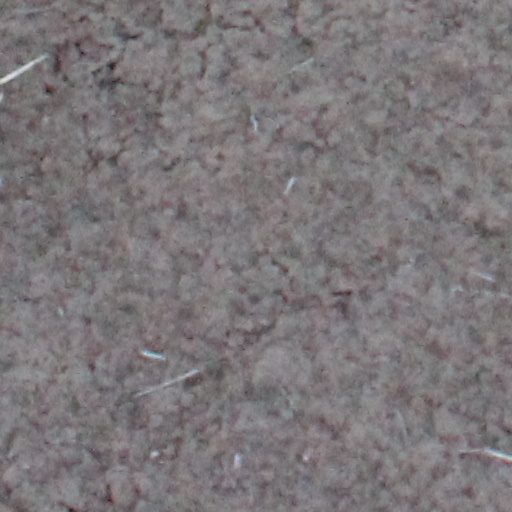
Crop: wheat